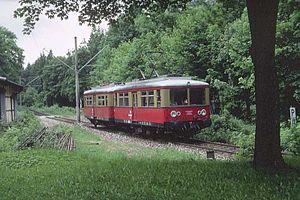
Cursdorf est une municipalité allemande du land de Thuringe, dans l'arrondissement de Saalfeld-Rudolstadt, au centre de l'Allemagne. En 2015, sa population est de 620 habitants.